Trial by Jury

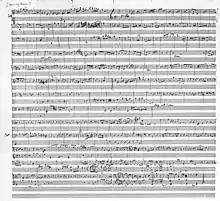
Sullivan's original thematic sketch of "Trial by Jury"

As the first Savoy opera, "Trial by Jury" marked an important moment in the history of the Gilbert and Sullivan collaboration, as well as in the careers of each of the two men and in Victorian drama in general. The historian Reginald Allen sums up the historical import of the opera: